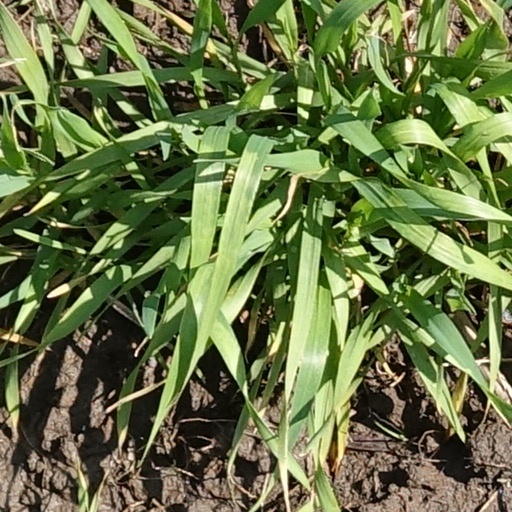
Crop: wheat